Colorimetry (chemical method)

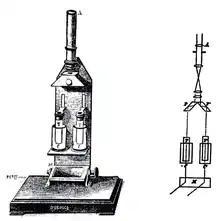
A Duboscq colorimeter, 1870, which allowed visual comparison of the absorptions in two columns of fluids while adjusting their depths

In physical and analytical chemistry, colorimetry or colourimetry is a technique used to determine the concentration of colored compounds in solution.